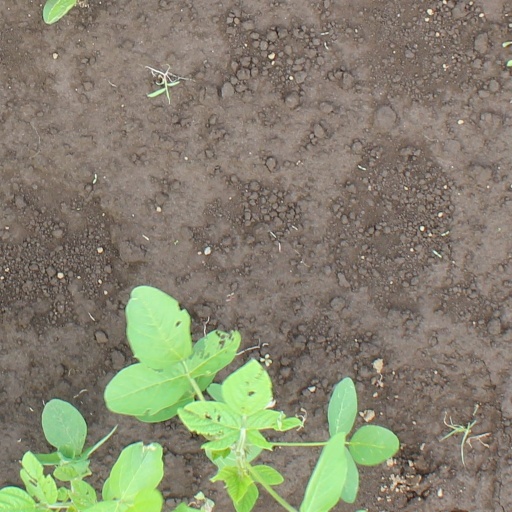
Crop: soybean